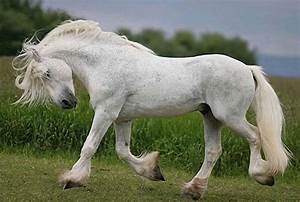
Label: horse